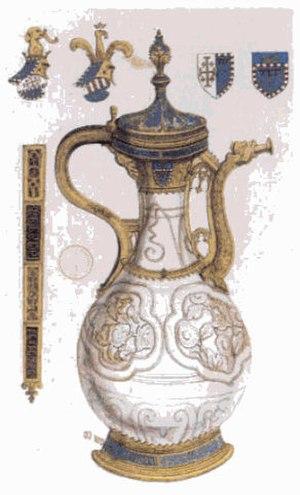
François Roger de Gaignières, né le 30 décembre 1642 à Entrains-sur-Nohain et mort en 1715 à Paris, est un généalogiste, antiquaire et collectionneur français.